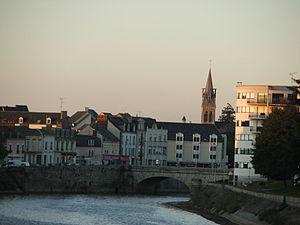
Le quartier du Pré depuis le quartier des Halles.
Cet article décrit les secteurs et les quartiers du Mans, une ville de l'Ouest de la France, chef-lieu de la Sarthe et située dans les Pays de la Loire.
Le quartier du pré est un quartier de la ville du Mans, sur la rive droite de la Sarthe, face au centre-ville. Il est aussi nommé Saint Victeur, du nom de son fondateur, comme premier faubourg catholique de la ville du Mans.